Bahram IV

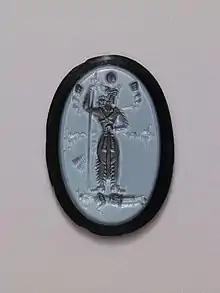
Onyx stamp-seal of Bahram IV wearing his characteristic crown and standing on the body of an unknown fallen foe. Stored in the British Museum

A seal of Bahram during his tenure as has survived. Written in Middle Persian, its inscription says the following; "Wahrān Kermān Šāh, son of the Mazdā-worshipping Lord Šāpūr, king of kings of Iran and non-Iran, who is a scion of lords". In addition to that, another seal of Bahram IV has been found dating from his rule as . This seal, currently located in the British Museum, portrays him with his characteristic crown. He is holding a javelin and standing on the body of an unknown fallen foe. This fallen foe resembles the same figure portrayed on the rock relief of Ardashir II, which most likely depicted the Roman emperor Julian, who fell in battle against the Sasanians in 363. It has been suggested that the figure on Bahram IV's seal may have been Julian as well, added by Bahram IV to emphasize his own legitimacy and ability through his supposed participation in the formers defeat.